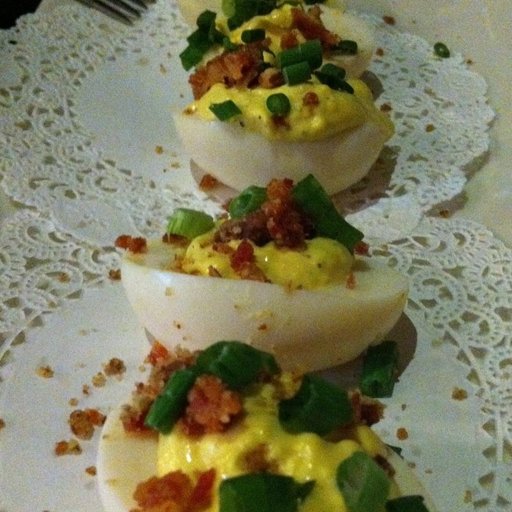
Label: deviled_eggs